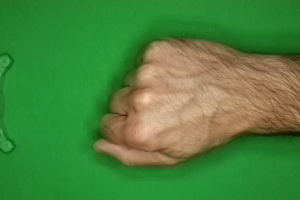
Label: rock